Ruddigore

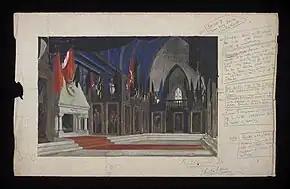
William Bridges-Adams' Act II set design for the 1921 revival.

Subsequent reviews, written after Gilbert and Sullivan had renamed the show and made other changes, were generally more favourable. A week after the premiere, the "Illustrated London News" praised the work, the actors and both Gilbert and, especially, Sullivan: "Sir Arthur Sullivan has eminently succeeded alike in the expression of refined sentiment and comic humour. In the former respect, the charm of graceful melody prevails; while, in the latter, the music of the most grotesque situations is redolent of fun." On 1 February 1887, "The Theatre" wrote, "There can be no doubt that by its admirable production of Messrs. Gilbert and Sullivan's latest work the Savoy management has scored another of those shining and remunerative successes that its enterprise, intelligence, and good taste have repeatedly achieved – and merited." A week later, "The Academy" reckoned that "Ruddygore" (as it was still called in the review) was probably not so good as "Patience" or "The Mikado", nor as "fresh" as "H.M.S. Pinafore", but "it is better than ... "Princess Ida", the "Pirates", and "Iolanthe"". "The Musical Times" called the work "one of the most brilliant examples which the associated art of Messrs. Gilbert and Sullivan has brought into existence," and said that Sullivan had "written some of his freshest and most delightful melodies." However, in the view of "The Manchester Guardian", reviewing the Manchester premiere in March 1887, "The weakness of his central idea has led Mr Gilbert into extravagance without wit and parody without point."